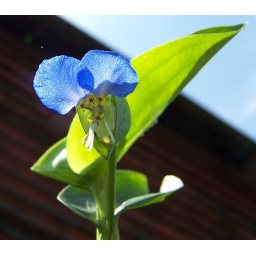
Pretty little wild flower by a barn